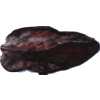
Label: carambola